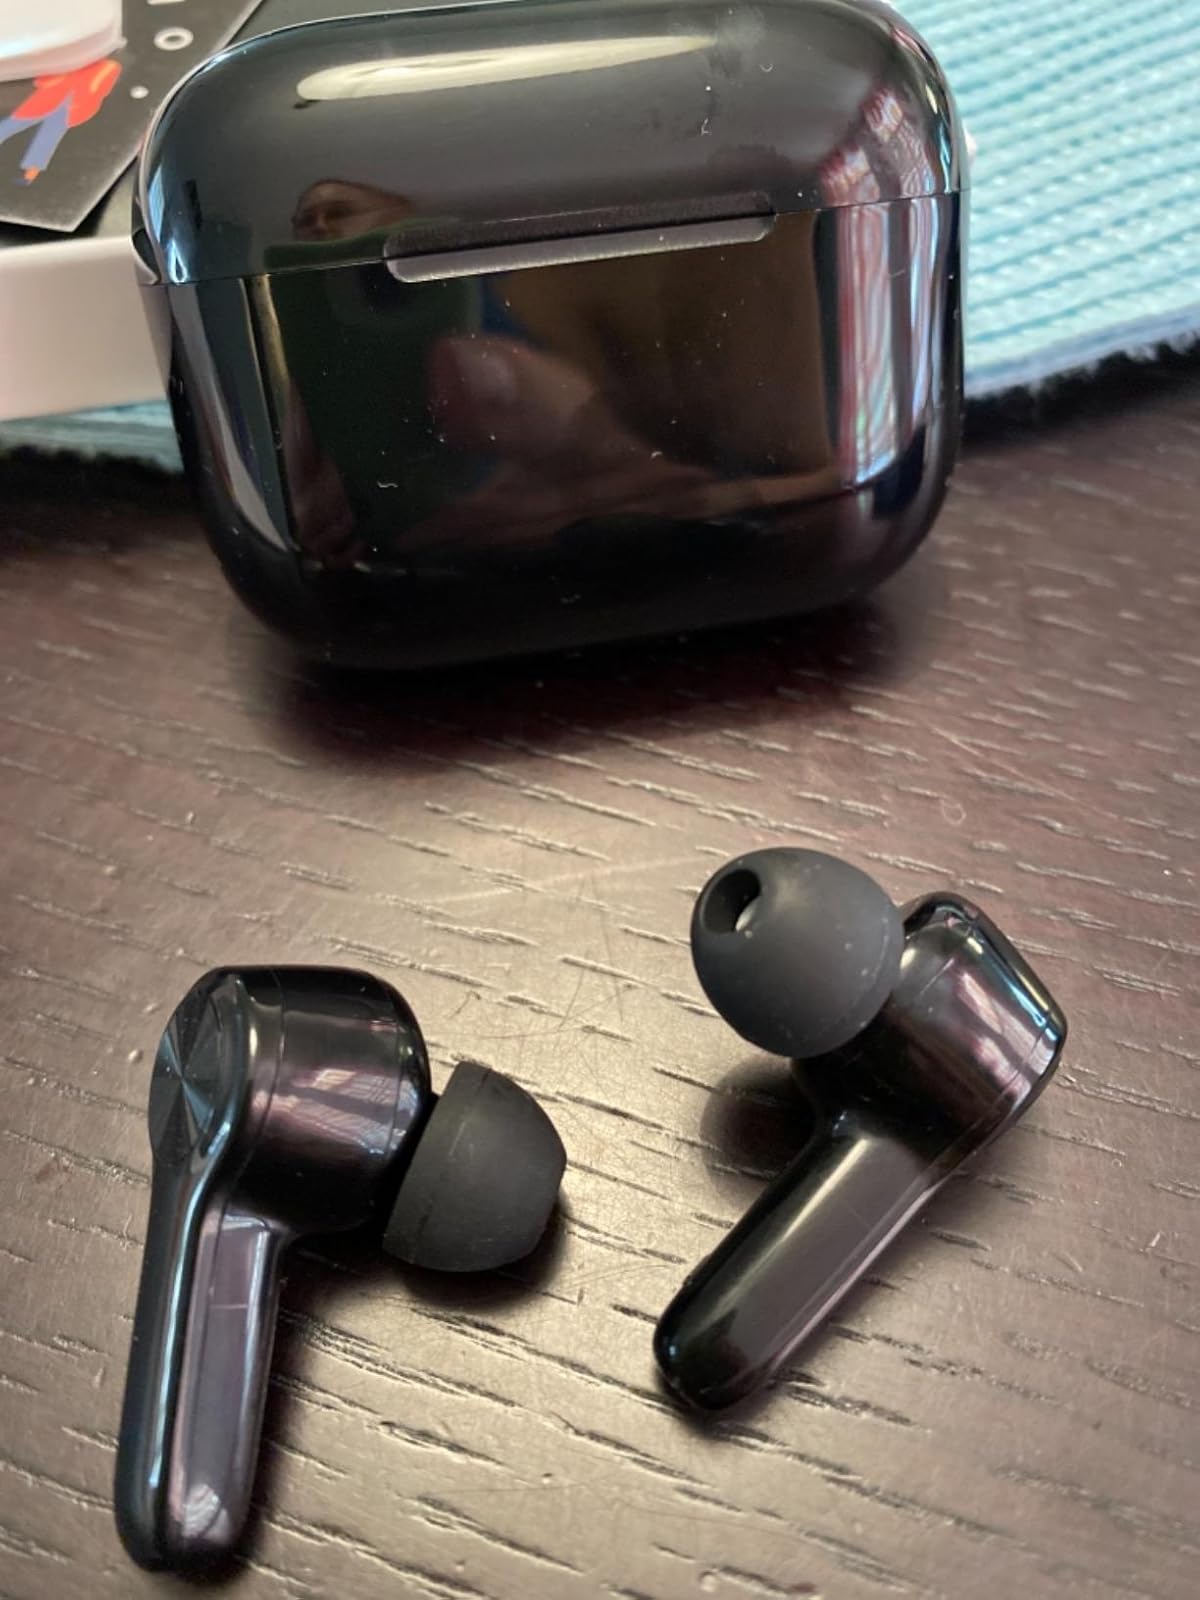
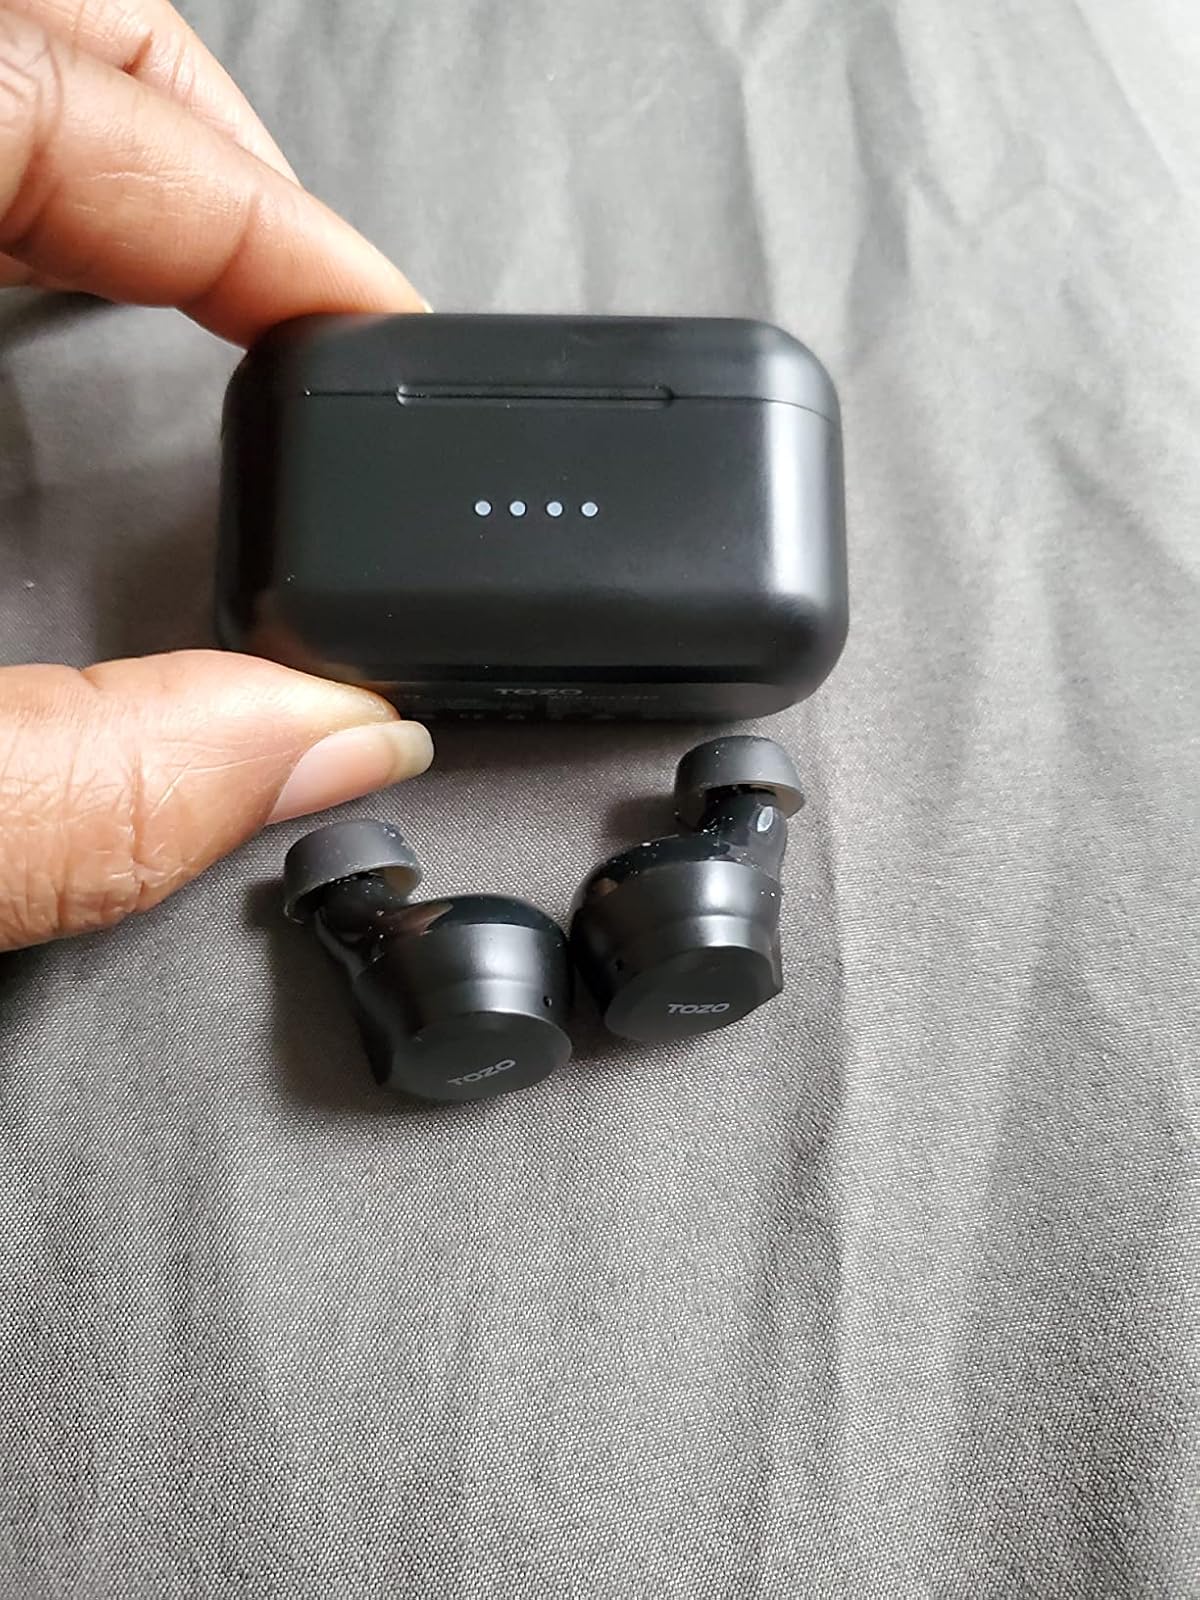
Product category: earbuds
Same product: no